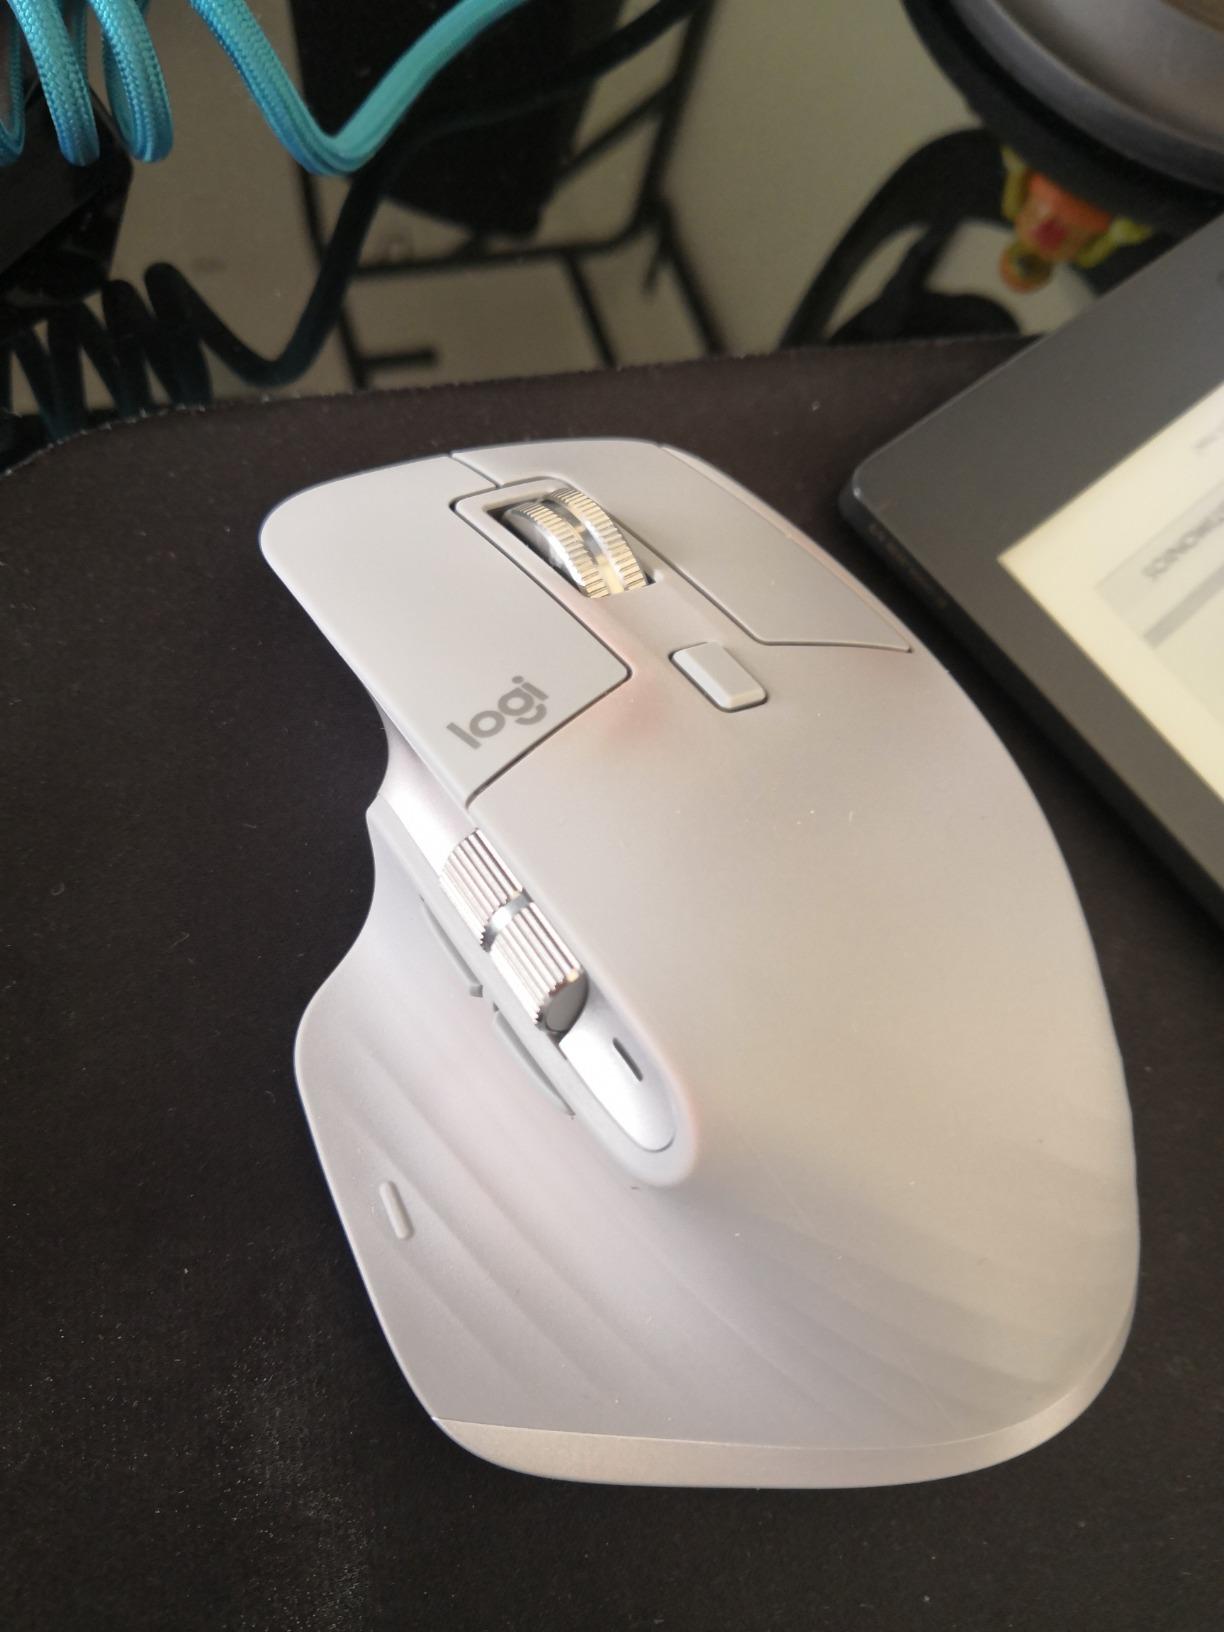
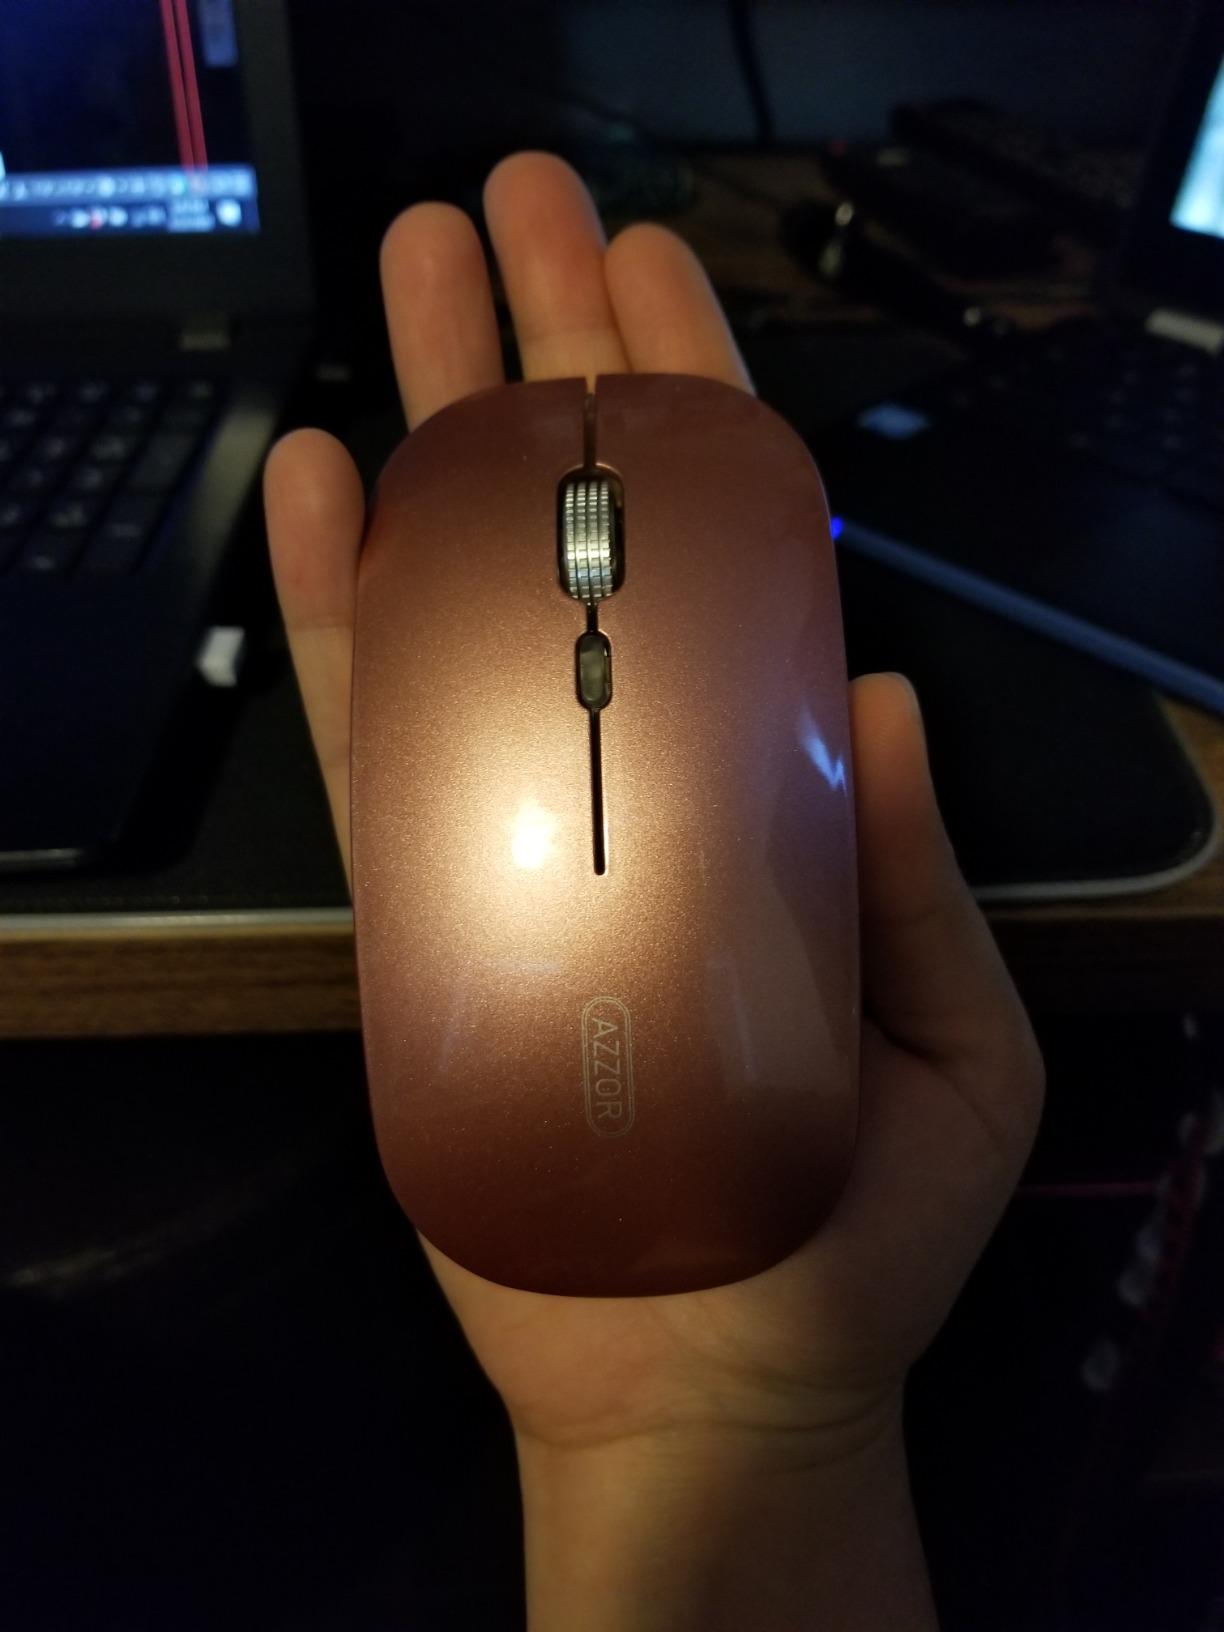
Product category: mouse
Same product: no